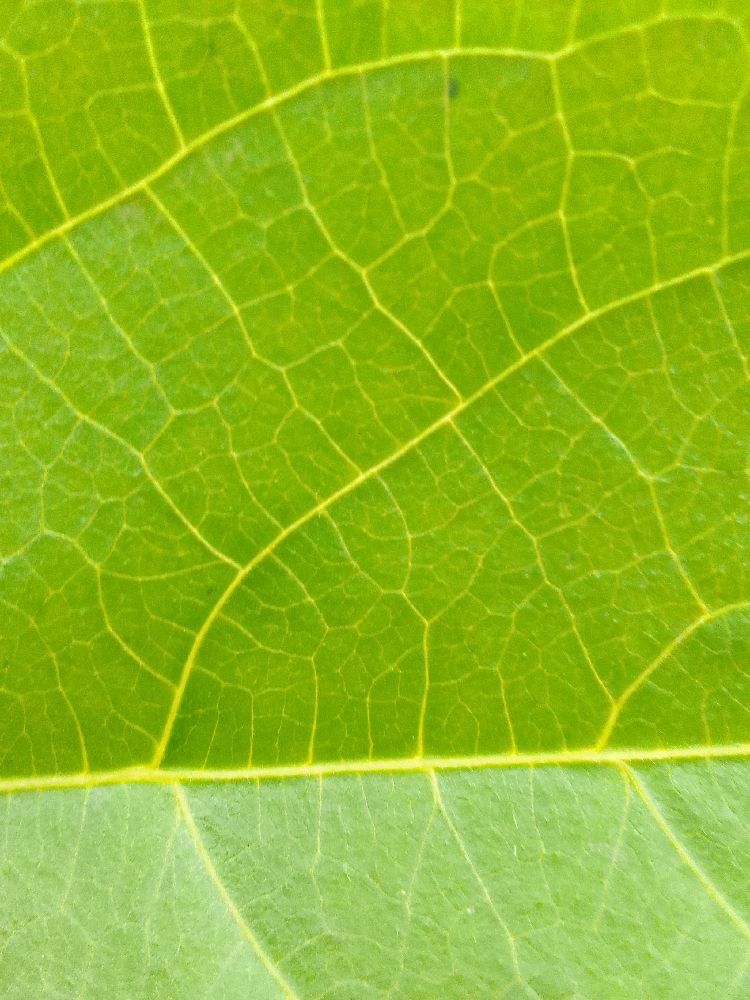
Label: healthy